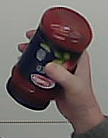
Product: barilla_pomodoro